Caudron C.59

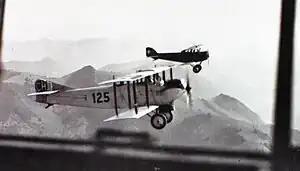
A C.59 (foreground) in flight with a Häfeli DH-5

The Caudron C.59 was a French, two-seat biplane with a single engine and a canvas-covered fuselage, produced between 1922 and 1924. Suitable for a variety of roles, more than 1,800 Caudron C.59s were manufactured.